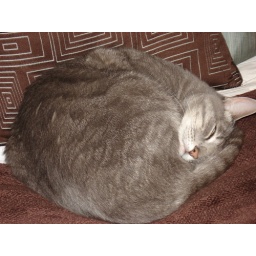
Tiger sleeping in a ball